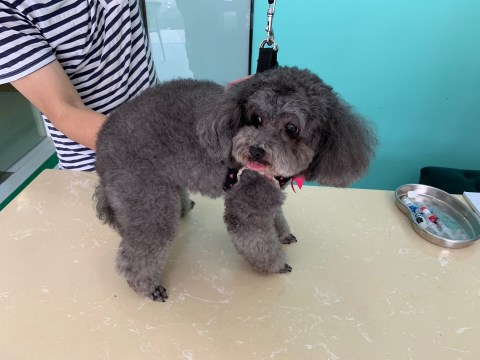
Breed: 2925-n000114-toy_poodle